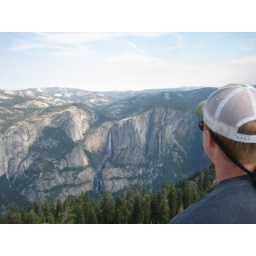
the view from the best seat in the house